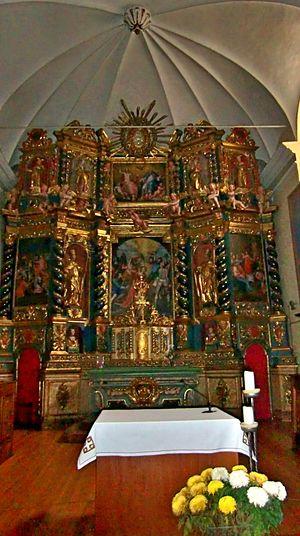
L'église Saint-Étienne d'Aoste, dont le parvis se situe entre la rue Jean-Laurent Martinet et la rue abbé Joseph-Marie Trèves, a été reconstruite au XVIIIᵉ siècle sur la structure d'une église précédente, remontant au XVᵉ siècle. Elle présente plusieurs éléments d'intérêt artistique, tels que les fresques sur la façade, le maître-autel baroque et la très haute statue de Christophe de Lycie.